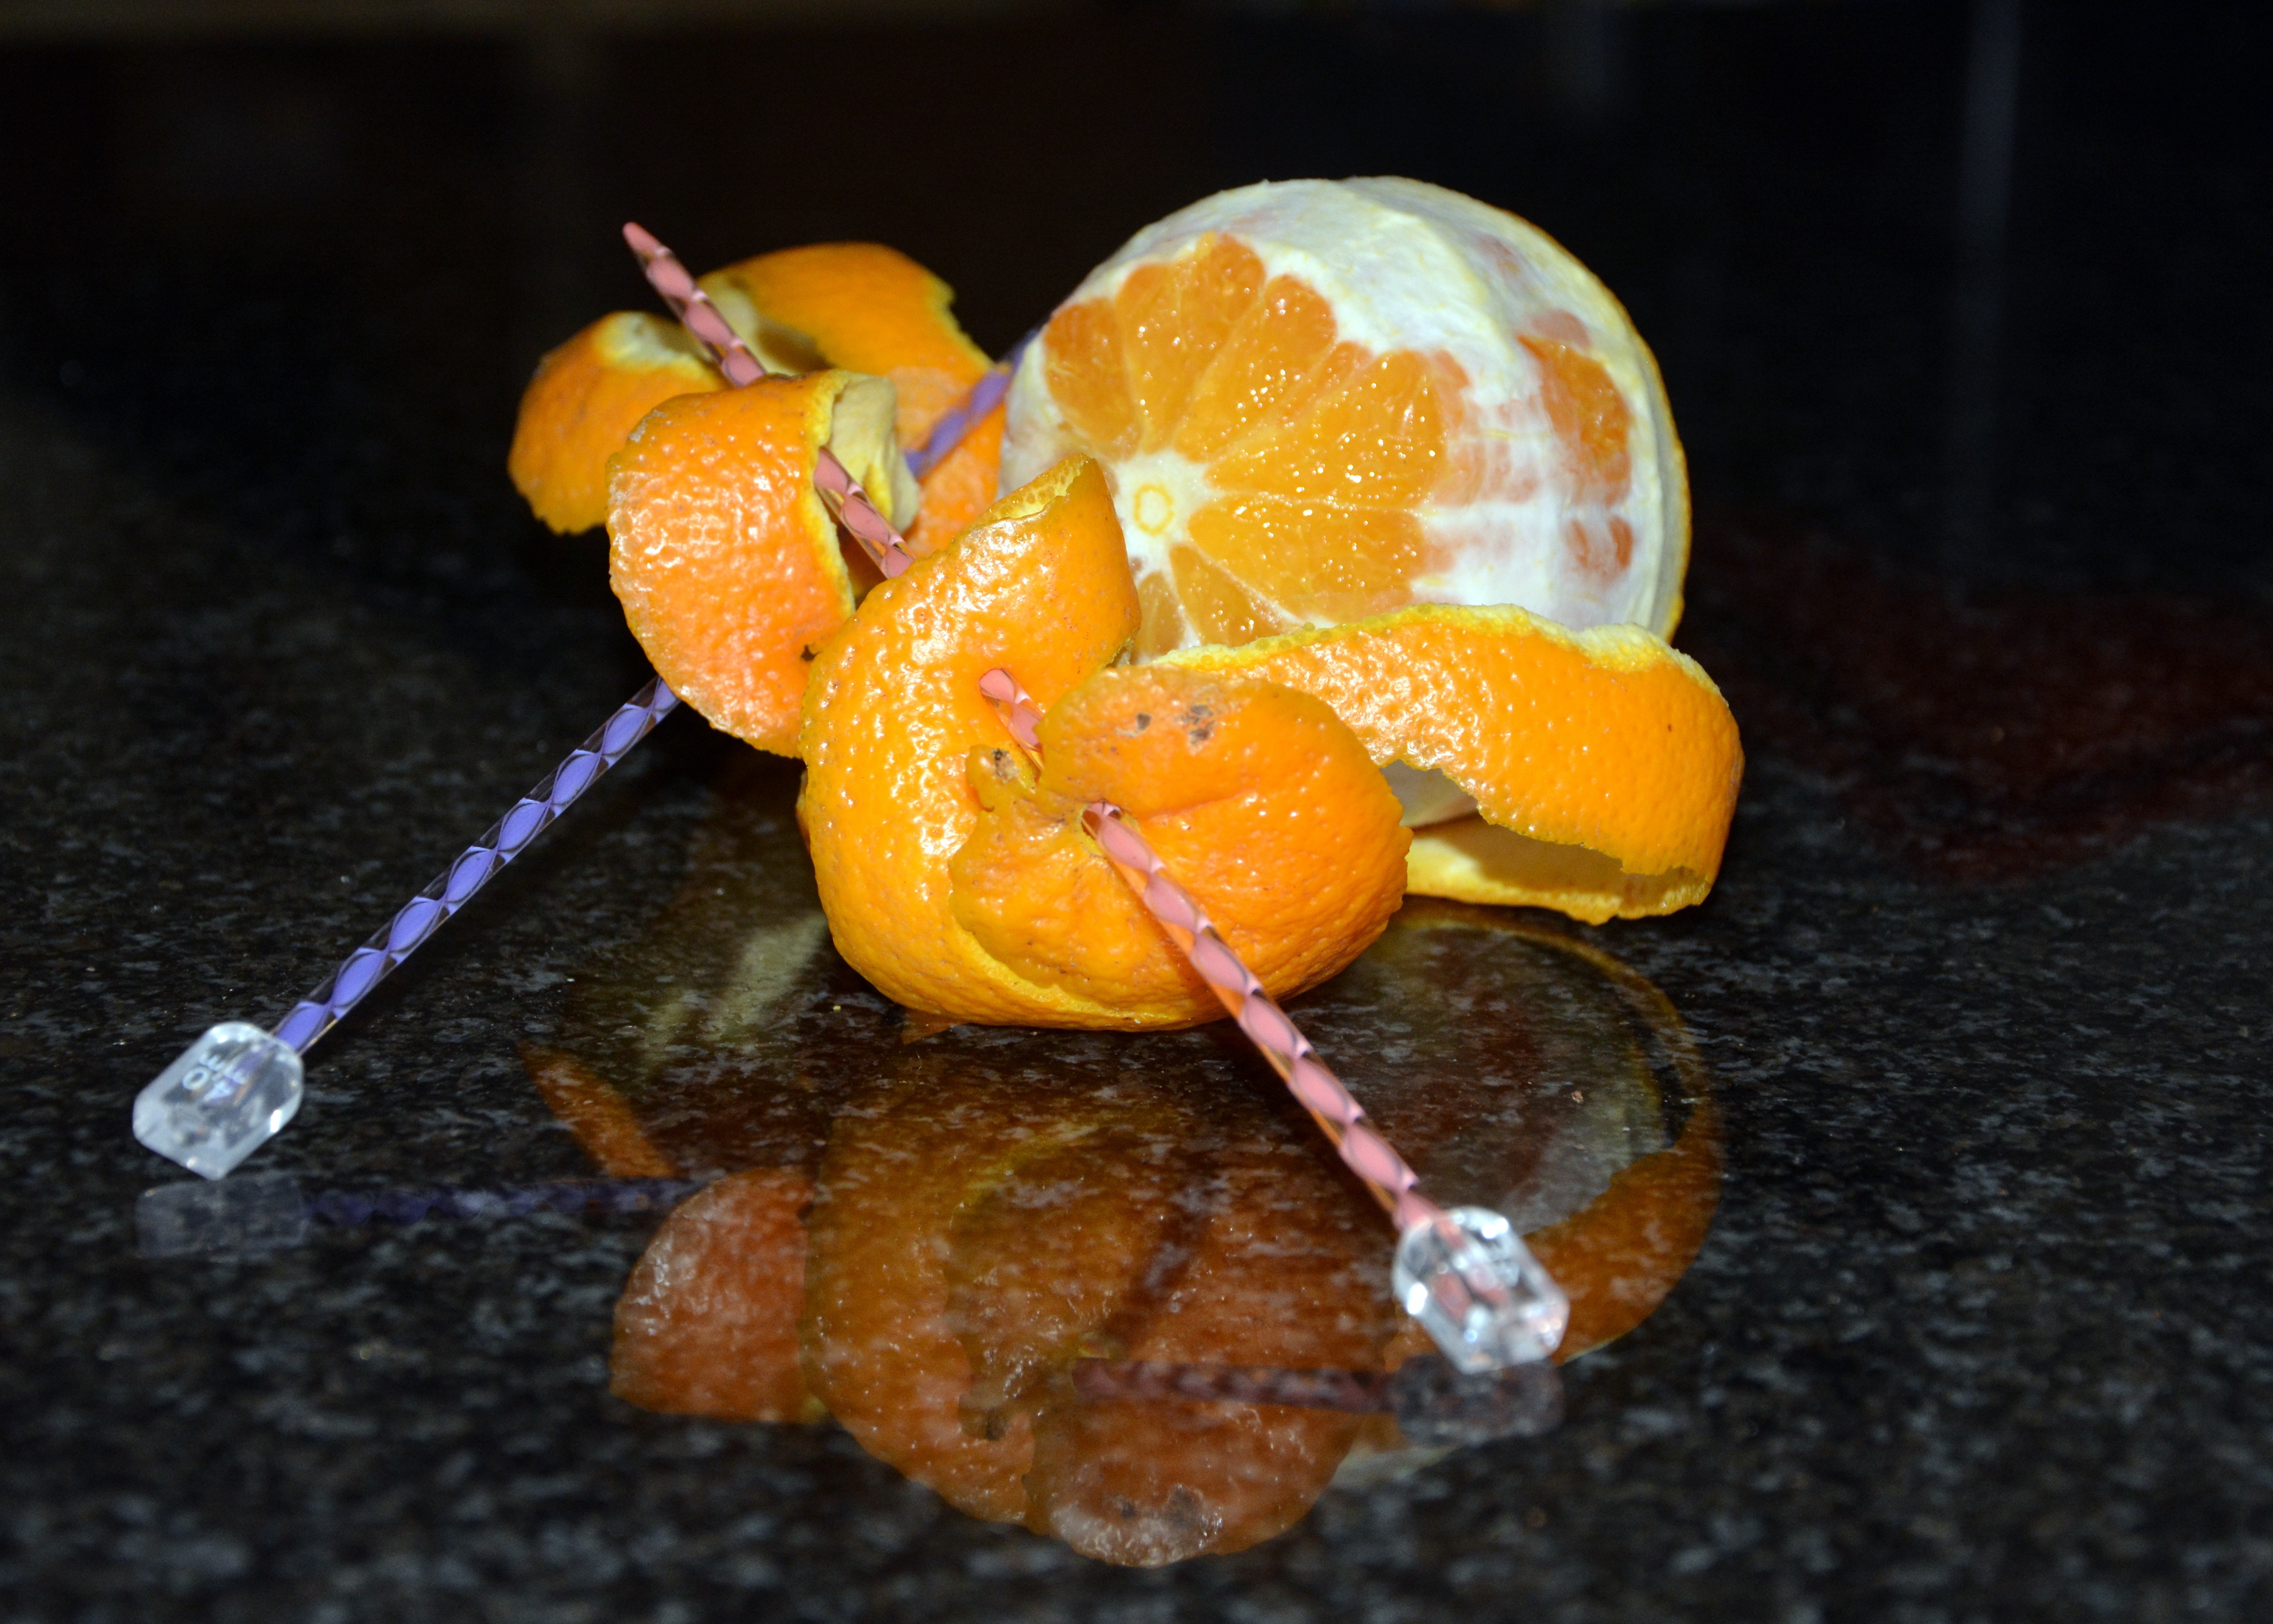
creative, plant, fruit, leaf, flower, orange, food, produce, artistic, yellow, knitting, tangerine, clementine, citrus, macro photography, flowering plant, orange peel, land plant